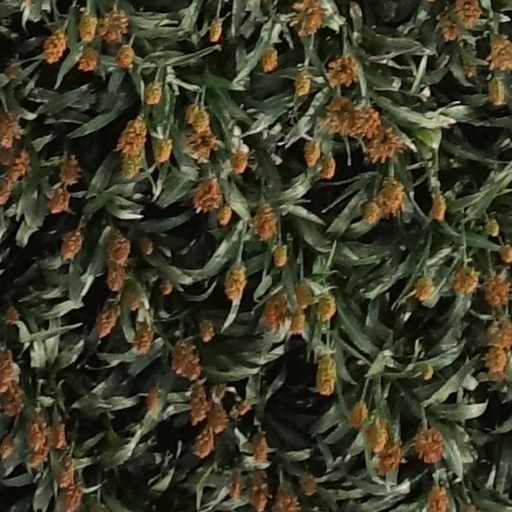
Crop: sorghum